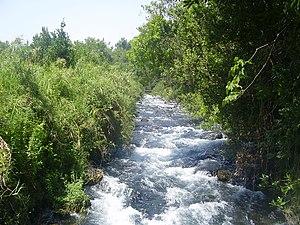
La Dan est une rivière du proche-Orient qui est la principale tributaire du Jourdain. Elle possède plusieurs sources qui jaillissent autour de Tel Dan en suivant une ligne de faille.